Darod

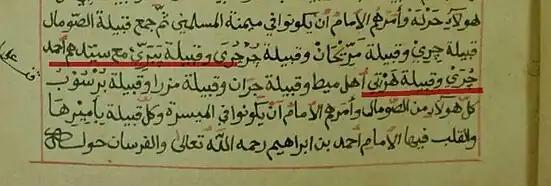

The Marehan clan are recorded as having played the biggest role in Imam Ahmad ibn Ibrahim al-Ghazi's campaigns against the Ethiopian Empire during the 16th century. Imam Ahmad himself, alongside his successor Emir Nur ibn Al-Mujahid, as well as Garad Hirabu Goita Tedros all hailed from the Marehan clan. Along with the Habr Maqdi of the Jidwaaq; they helped push westward the enemies into the plains of Shewa and farther, helping destabilize the highland Christian empire. Evident in these battles were the Somali archers, namely the Marehan.